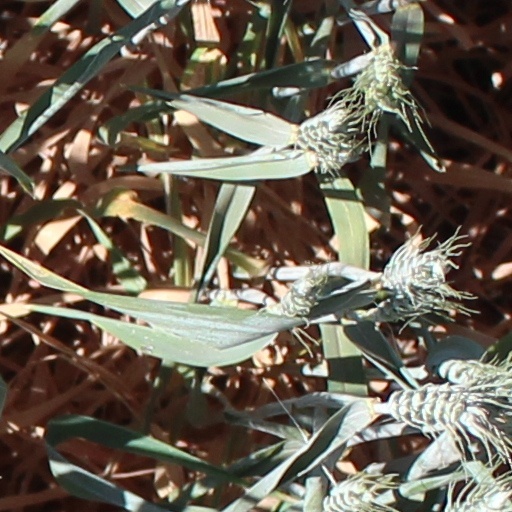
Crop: wheat